Keating government

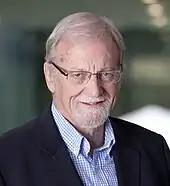
Gareth Evans served as Minister for Foreign Affairs for the duration of the Keating government.

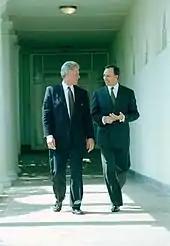
American President Bill Clinton (left) with Paul Keating in the West Wing of the White House during a state visit in 1993.

The Keating government was the first Australian Government to operate in a post-Cold War international environment. In foreign policy, the government developed bilateral links with Australia's neighbours, in particular with Indonesia, and took an active role in the development of the Asia-Pacific Economic Cooperation Forum (APEC), initiating the annual leaders' meeting.